Heidelberg

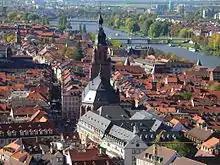
The Old Town

Heidelberg is a unitary authority within the Regierungsbezirk Karlsruhe. The Rhein-Neckar-Kreis rural district surrounds it and has its seat in the town, although the town is not a part of the district. Heidelberg is a part of the Rhine-Neckar Metropolitan Region, often referred to as the Rhein-Neckar Triangle.